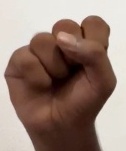
ASL sign: S